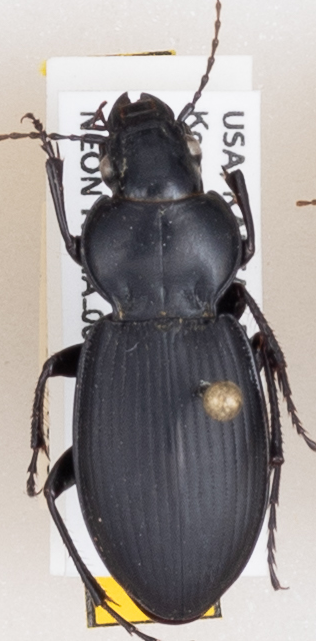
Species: Cyclotrachelus sodalis colossus
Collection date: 2020-07-01
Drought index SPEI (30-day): -0.674
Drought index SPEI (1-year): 0.786
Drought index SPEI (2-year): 1.85